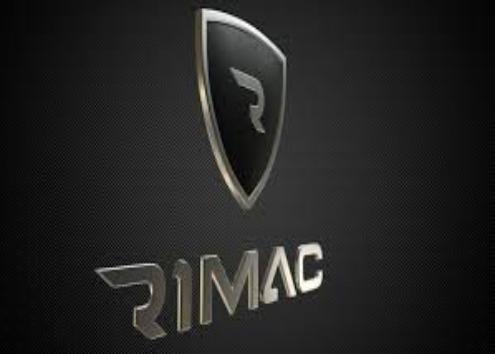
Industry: Transportation